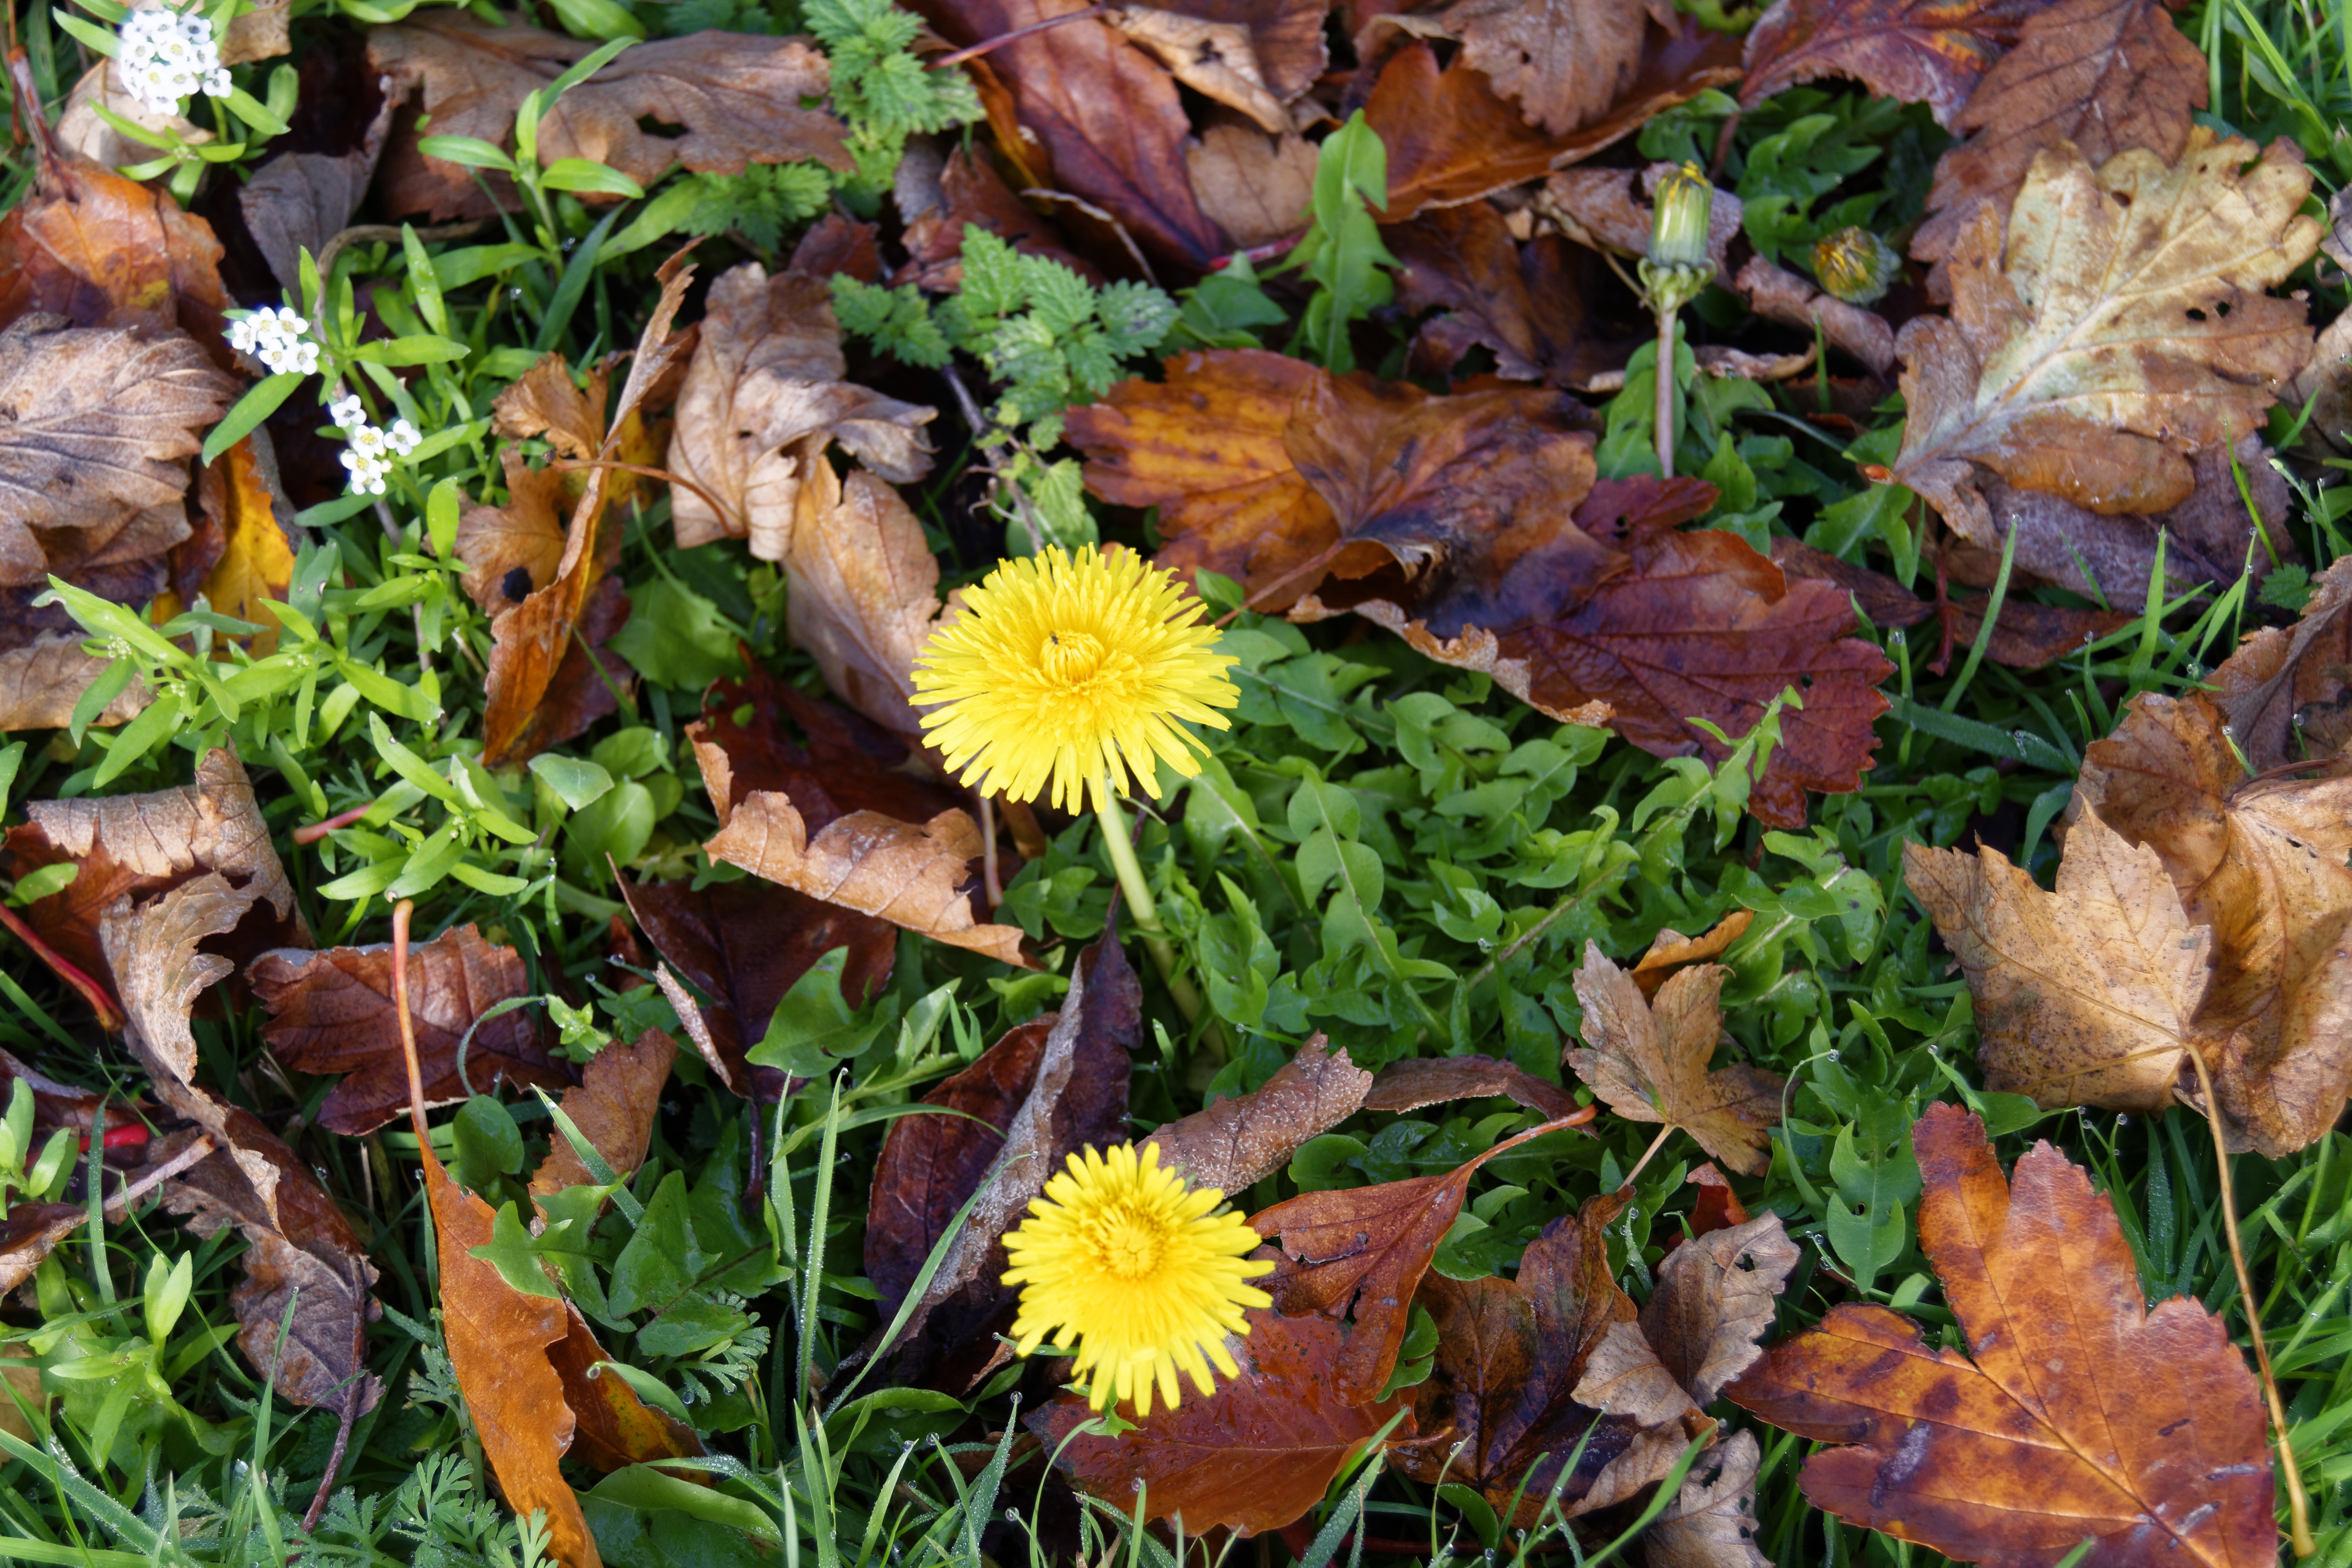
nature, plant, leaf, fall, flower, foliage, orange, green, golden, herb, natural, autumn, brown, botany, yellow, garden, flora, season, yellow flower, wildflower, leaves, woodland, november, october, autumn leaves, fall leaves, flowering plant, autumn background, fall leaves background, annual plant, land plant